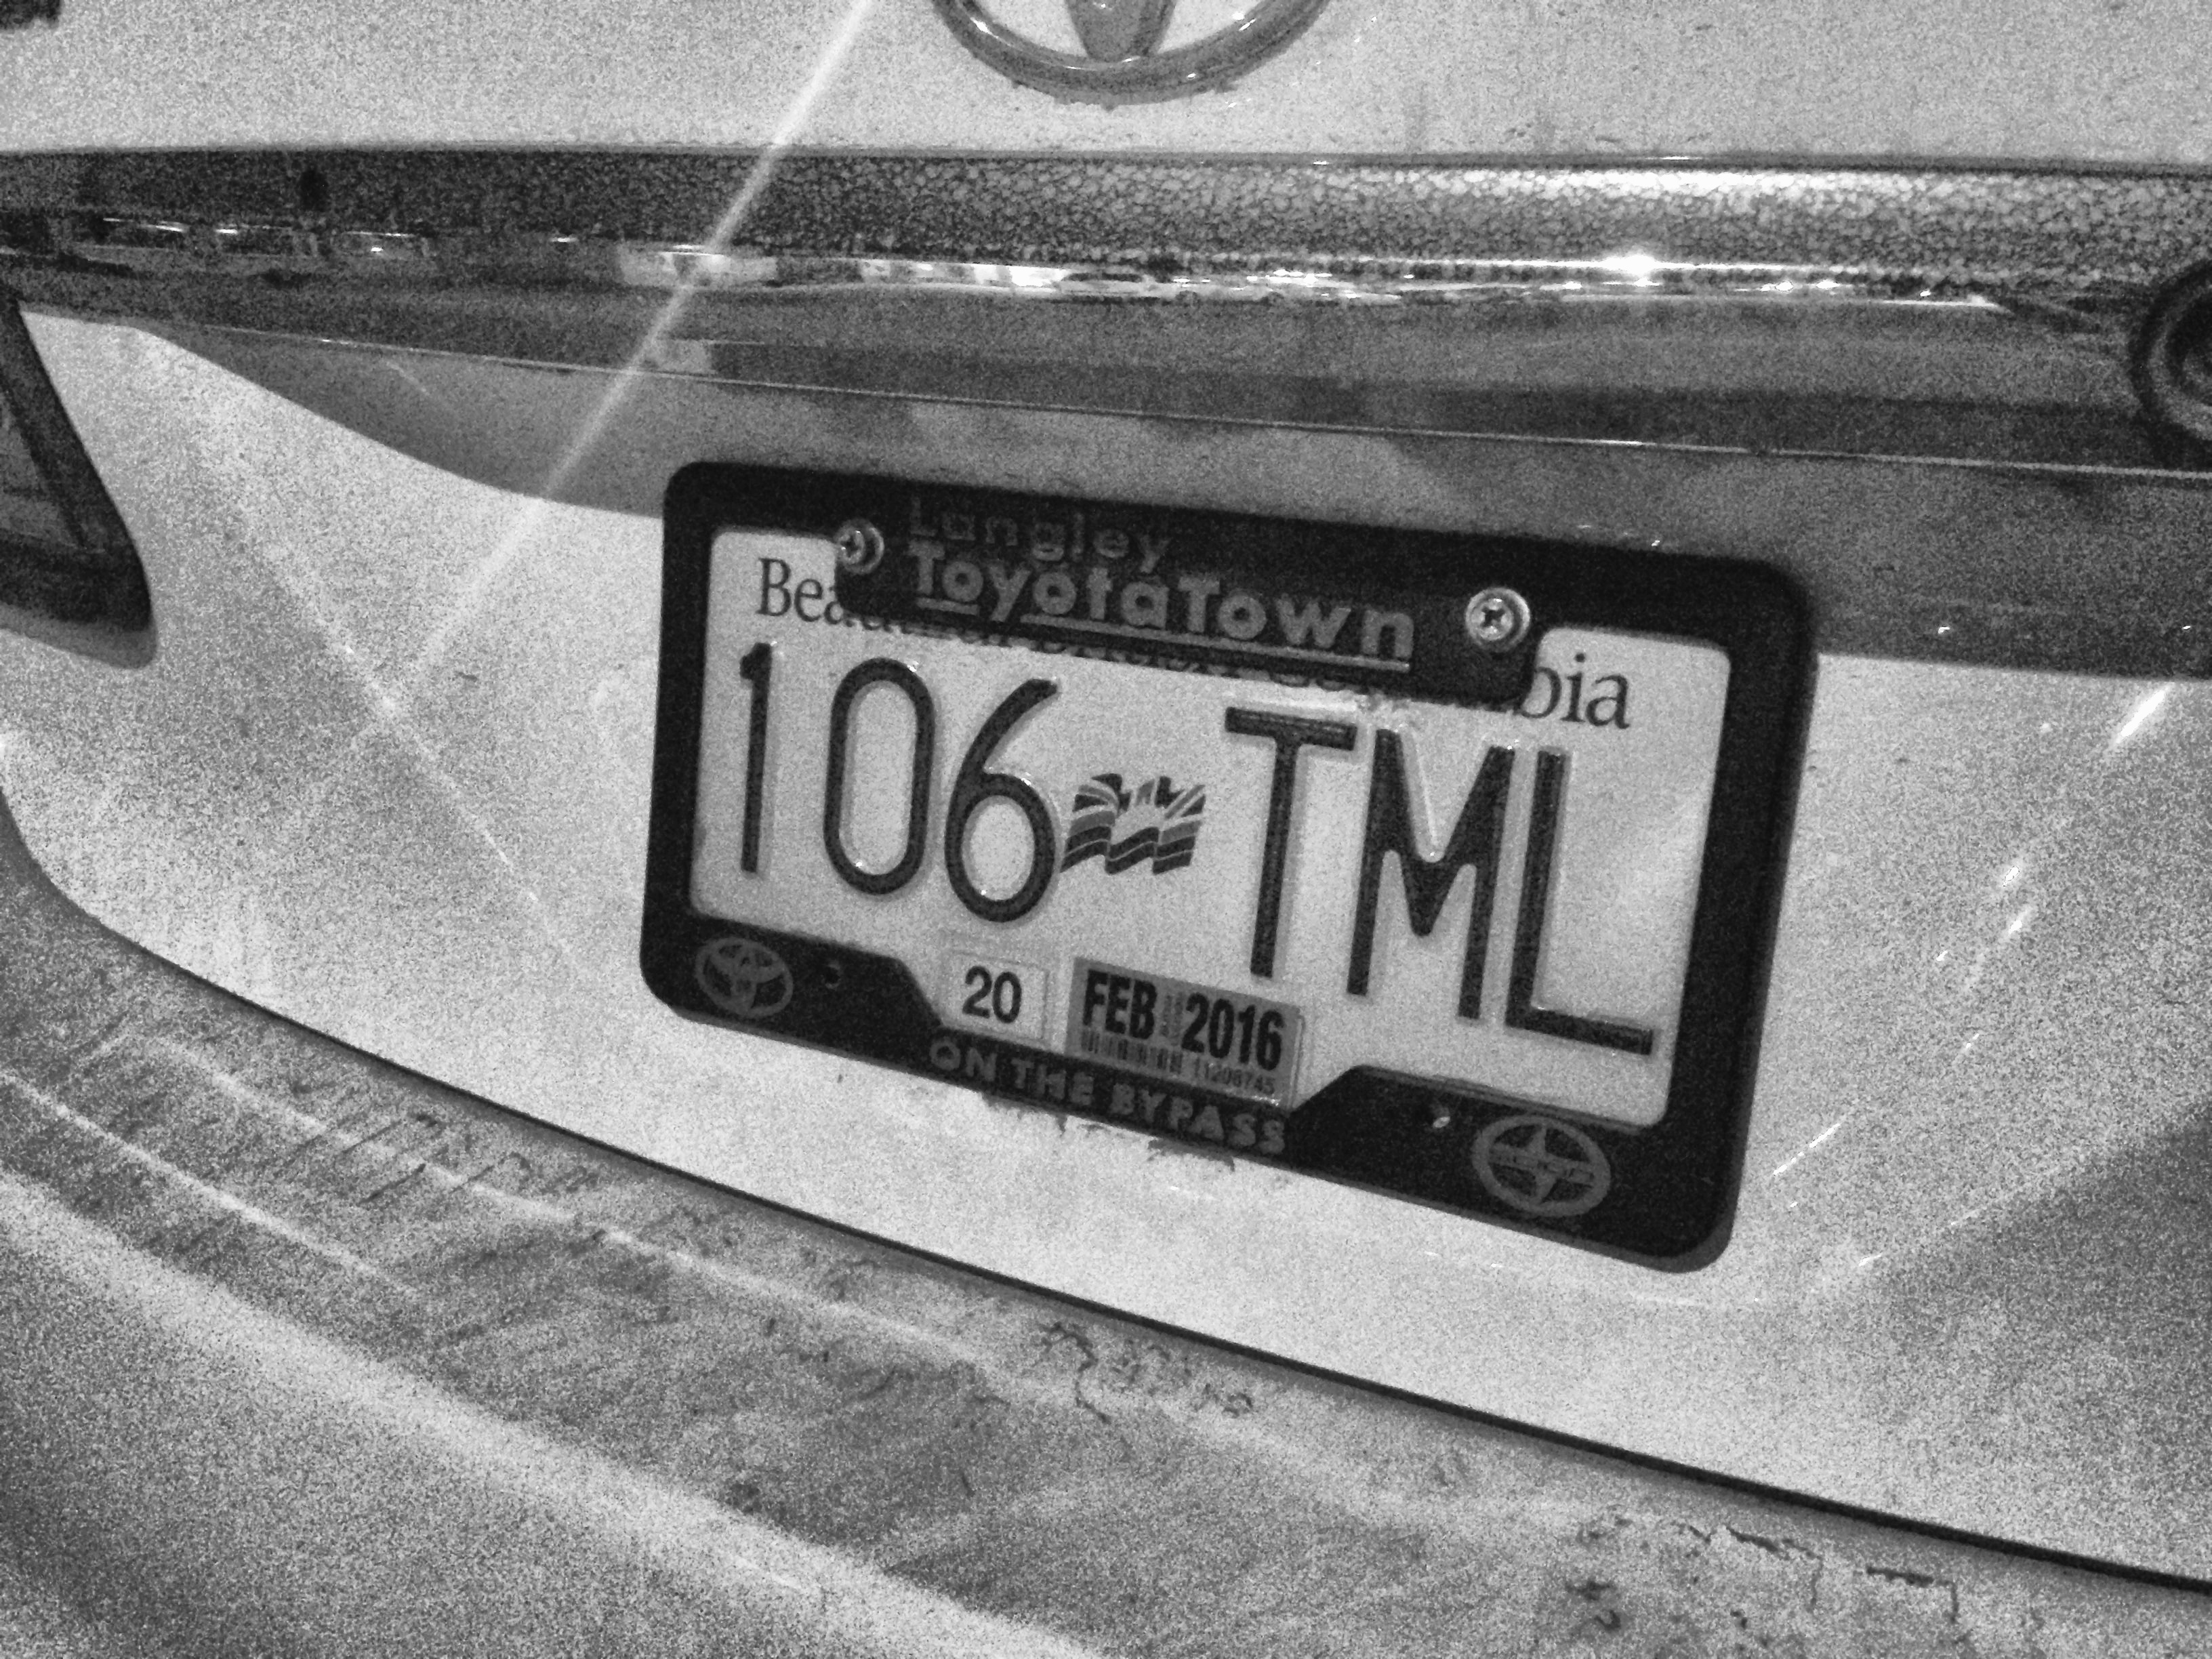
black and white, white, car, wheel, number, vehicle, black, monochrome, bumper, ds106, 106, monochrome photography, automotive exterior, vehicle registration plate